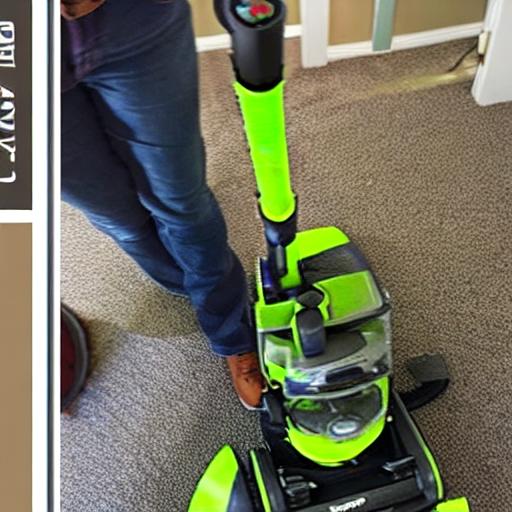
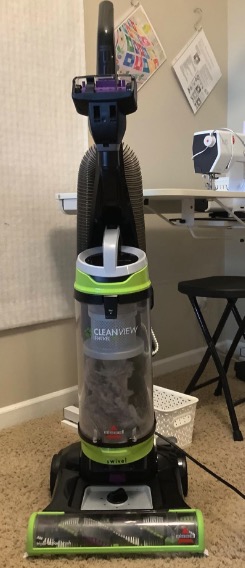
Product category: items_vacuum
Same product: no